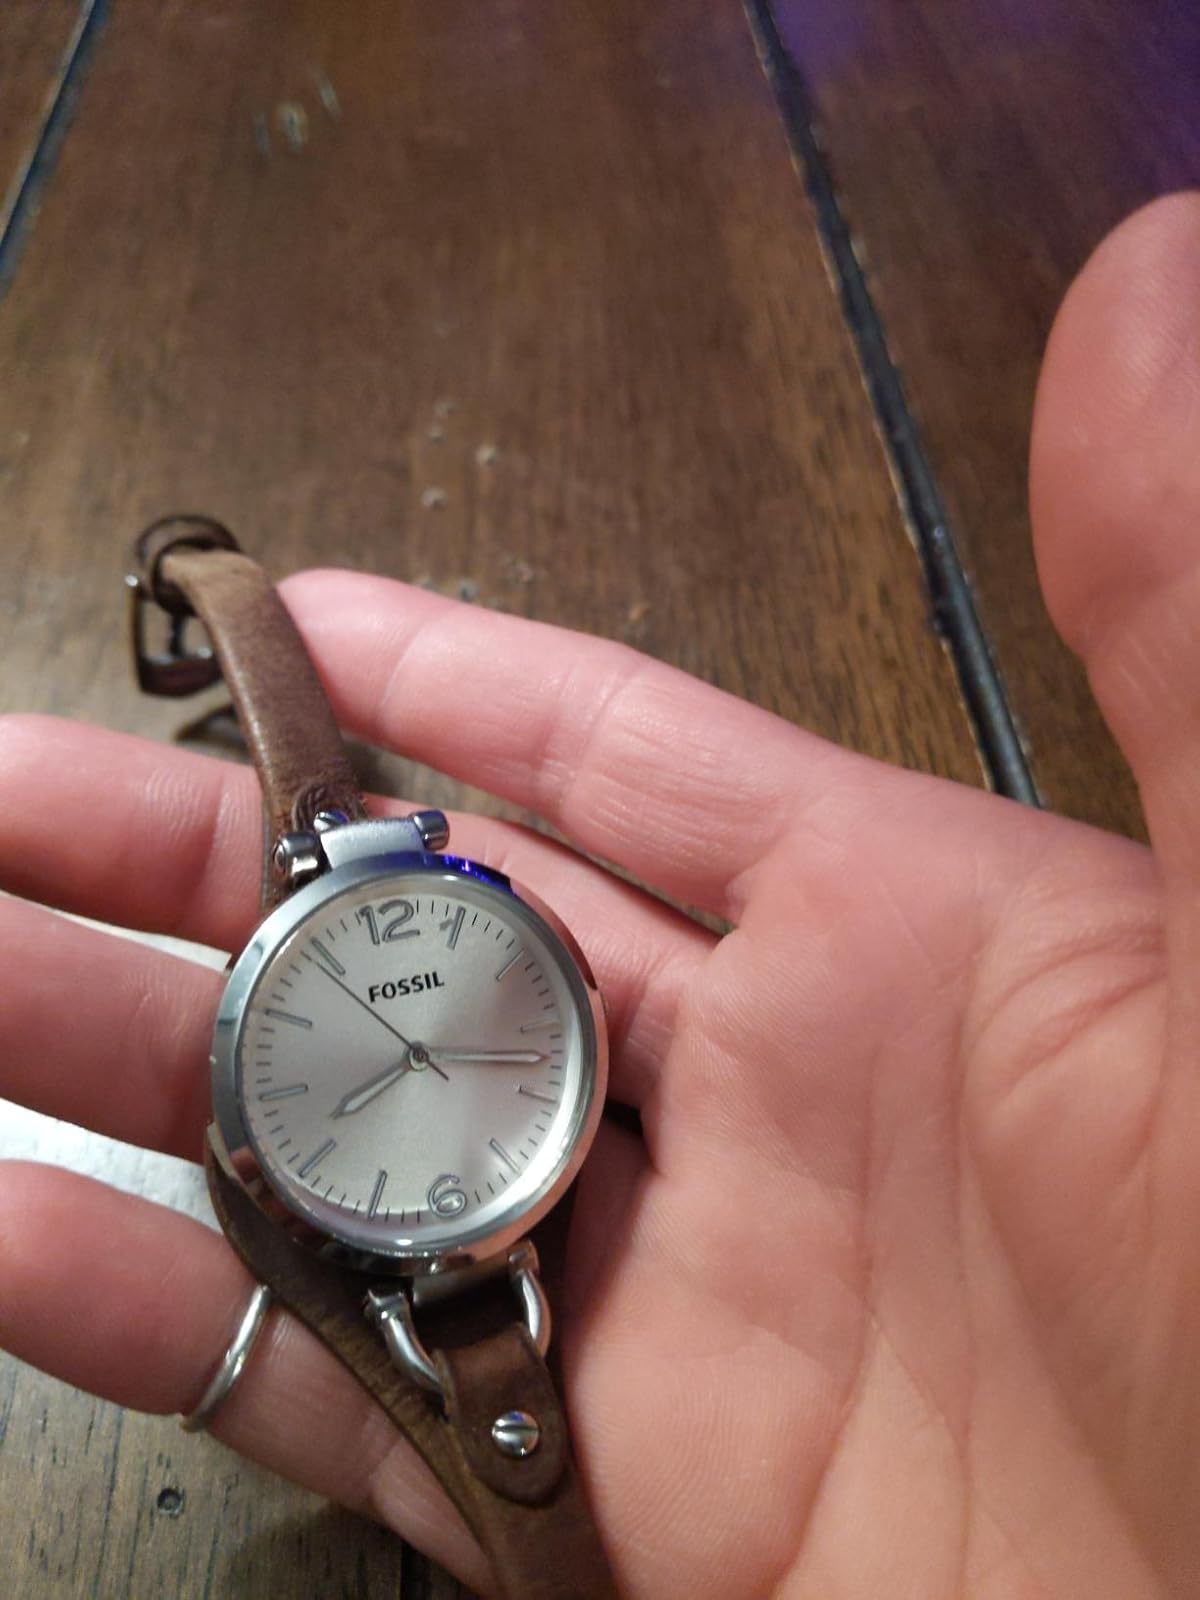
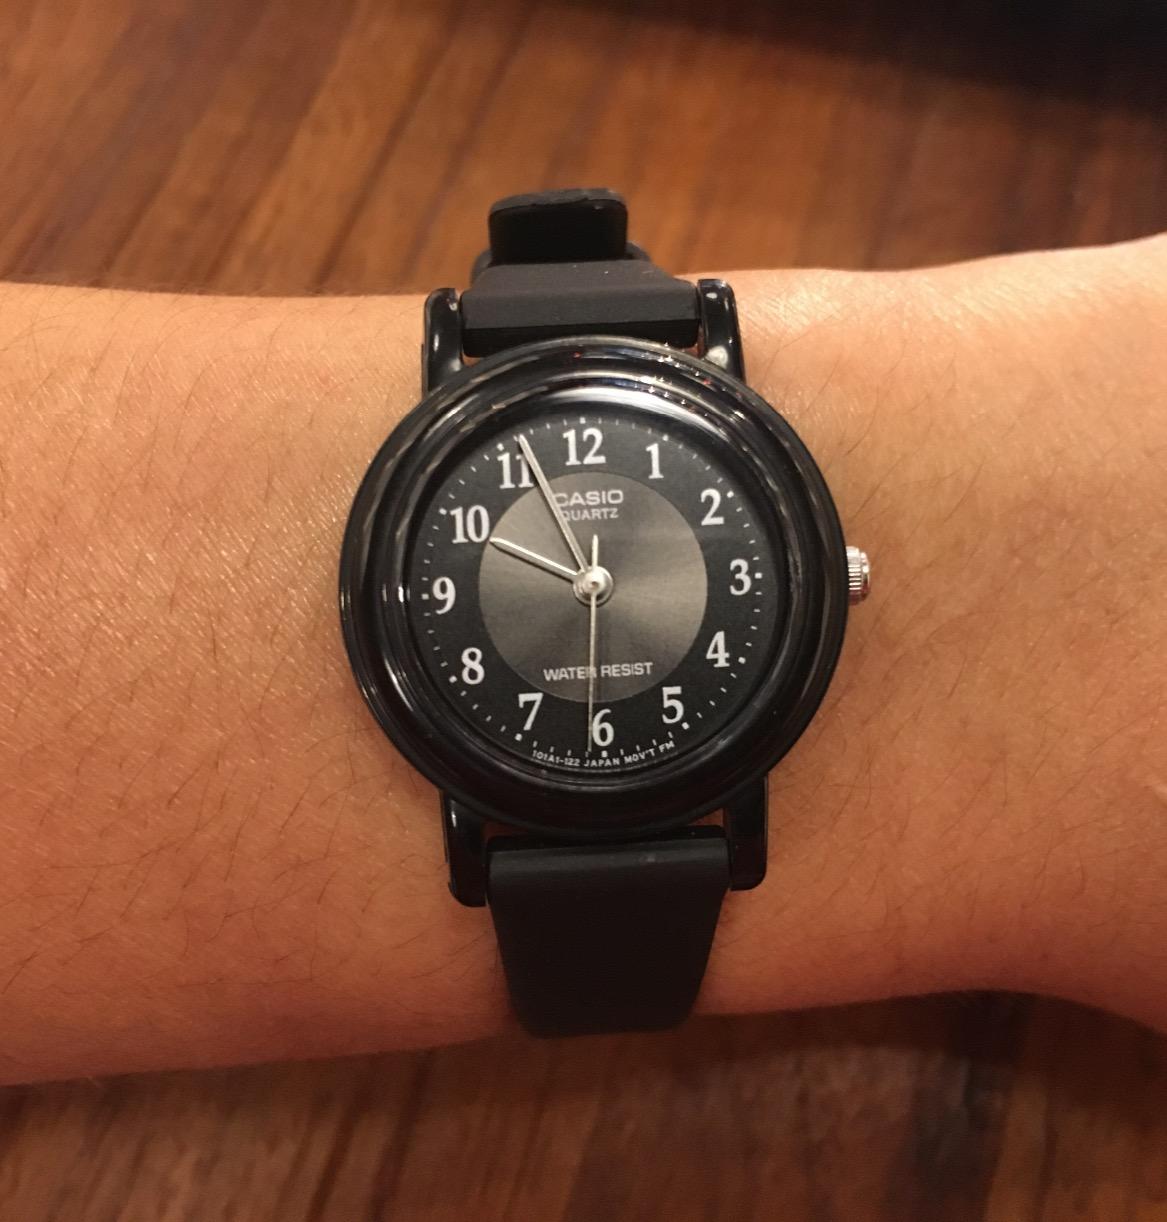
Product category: accessories_watch
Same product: no